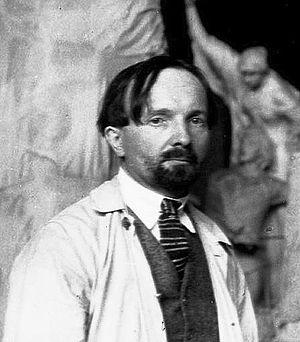
Alfred Laliberté, sculpteur
Alfred Laliberté est un sculpteur québécois.